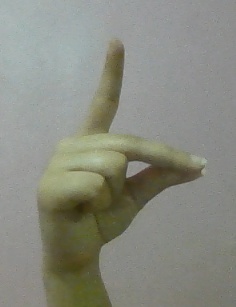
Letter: ta